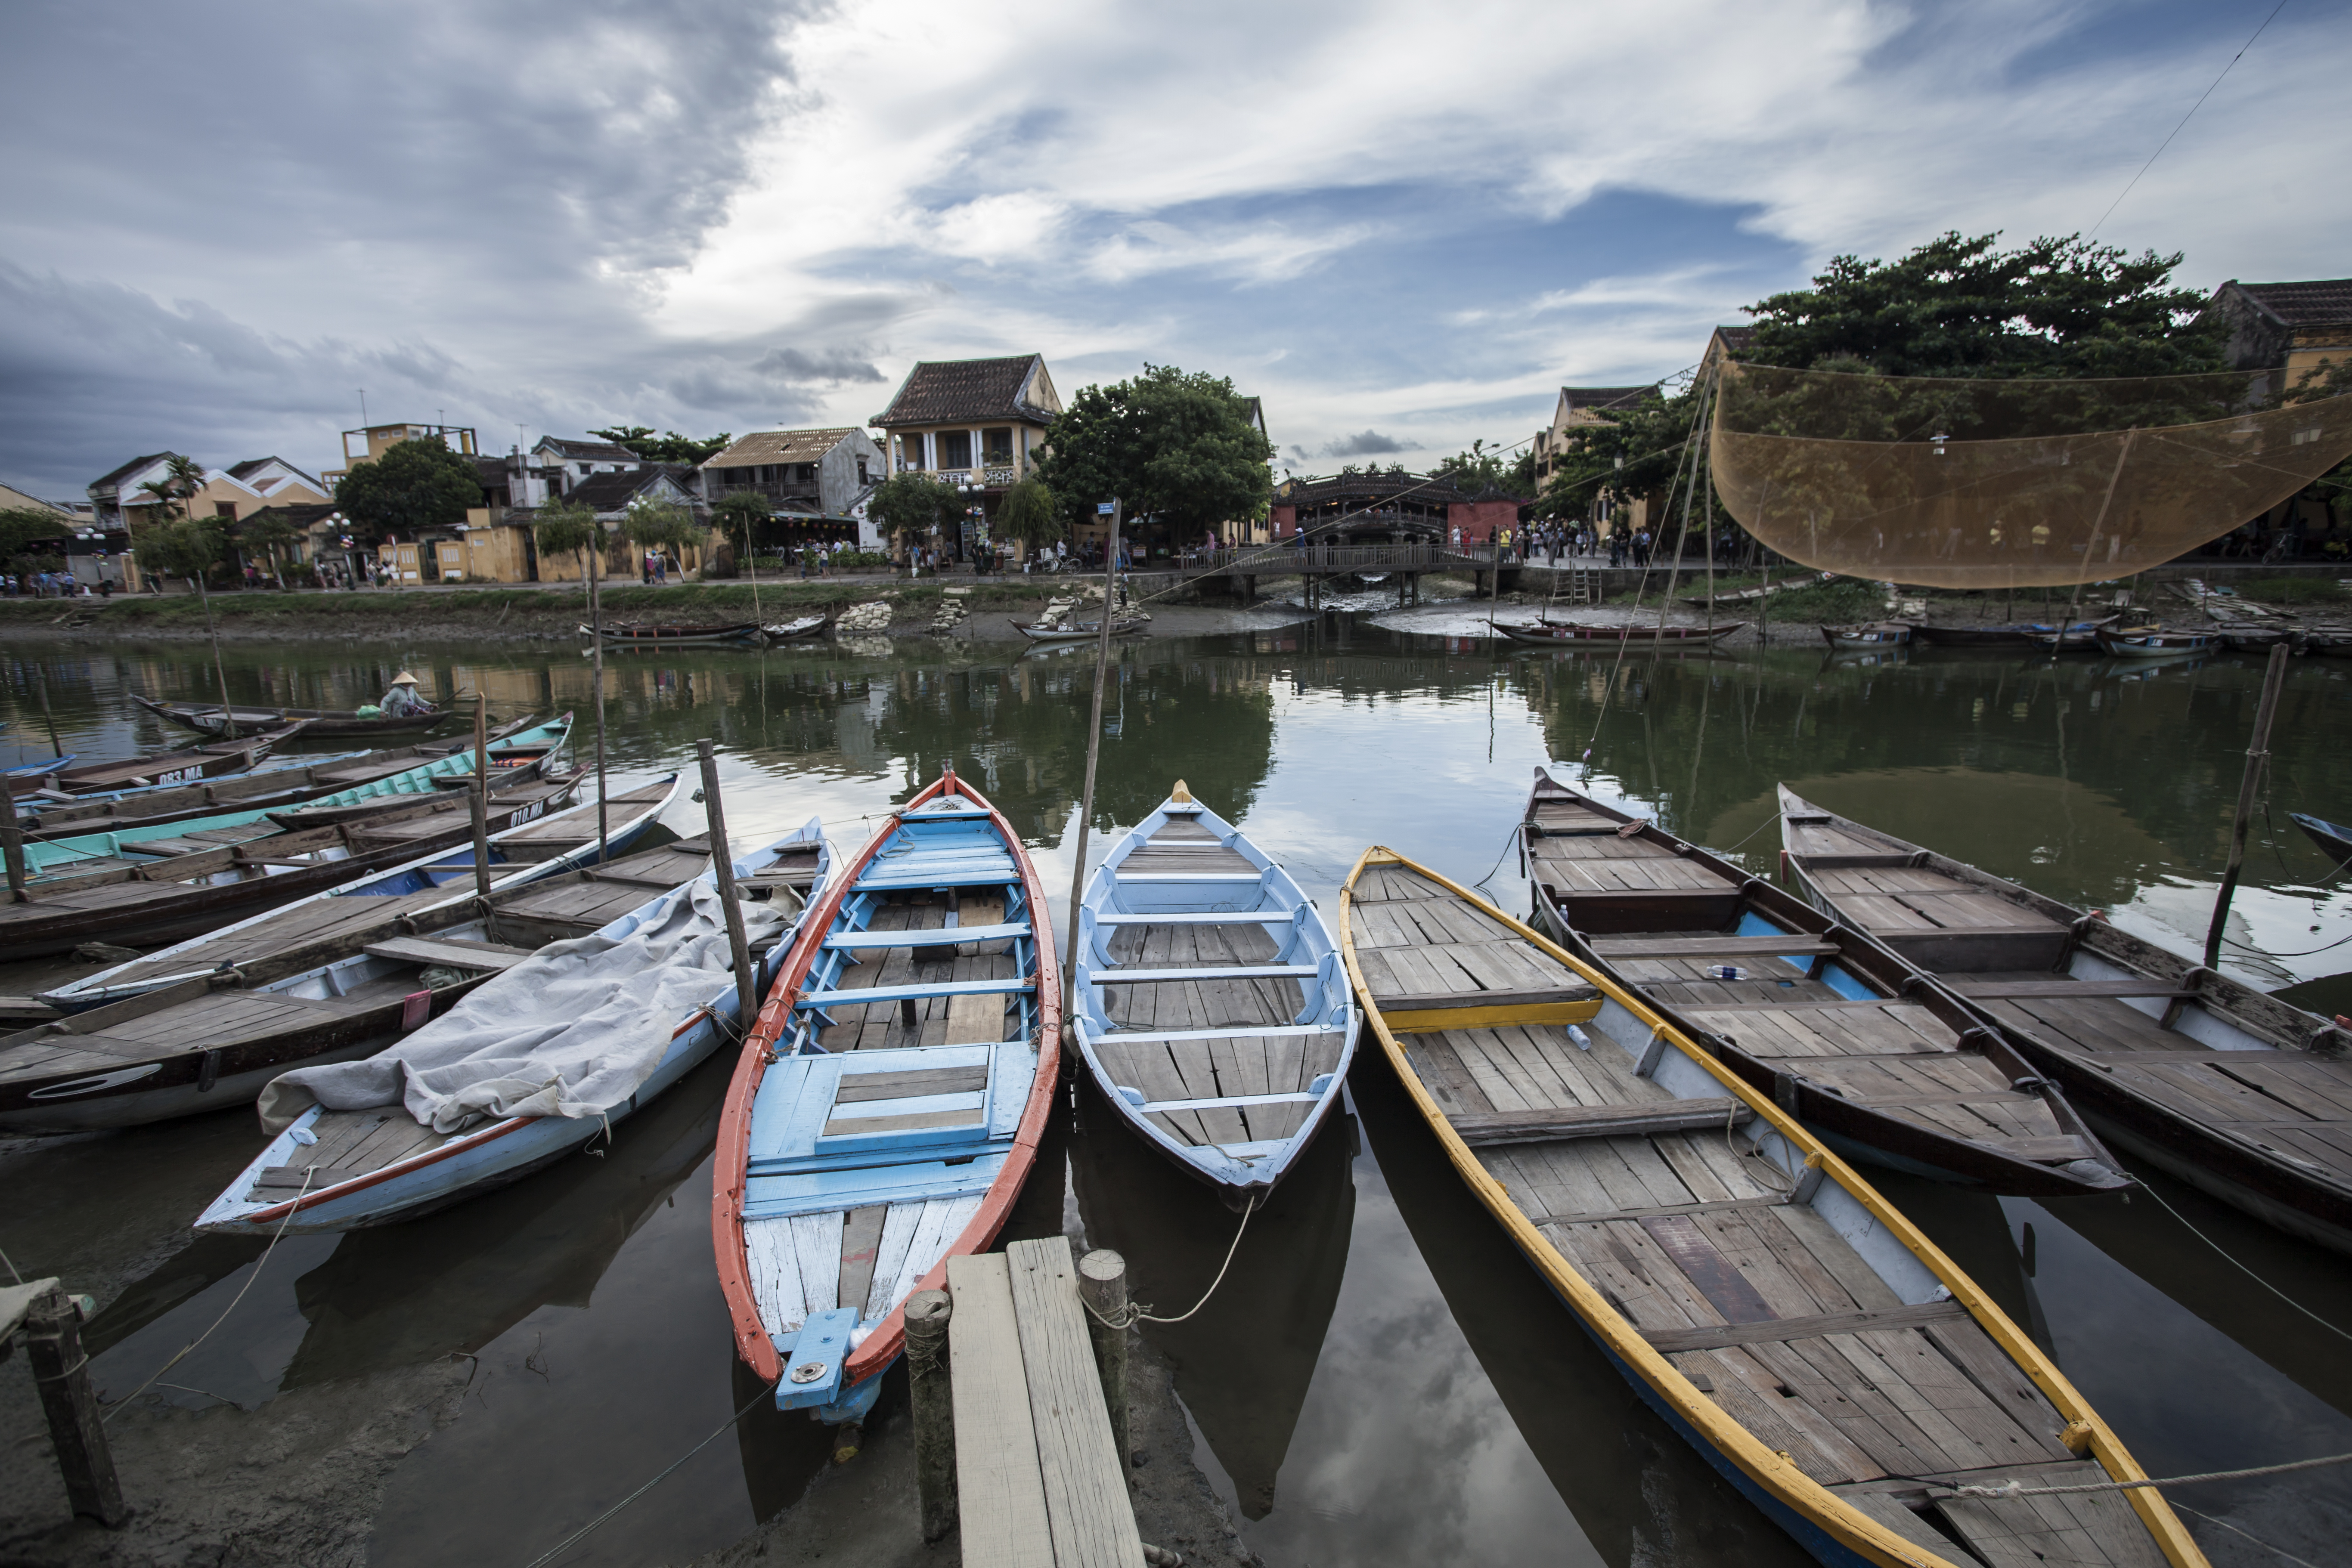
pagoda, vietnamese, art, Hue city, palace, house, king, home, architecture, symbol, culture, religion, god, nature, people, city, mountains, fields, sightseeing, spirit, places, travel, scenic places, waterway, water, body of water, water transportation, reflection, boat, boating, sky, river, marina, dock, watercraft, harbor, vehicle, canal, tree, plant, recreation, landscape, watercraft rowing, channel